NLF and PAVN battle tactics

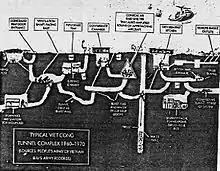
Detailed view of tunnel complex including facilities for medical care (far left)

Constant movement often brought the VC fighters to vast camp networks, spread out over a wide area. Some of these movements required new construction. Others reoccupied old campsites abandoned temporarily, or prepared ahead of time as part of the movement rotation. Even brief stops whether in the field, forest or village required digging of combat trenches and foxholes. Campsites had several characteristics: